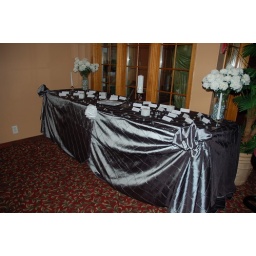
guest book table in silver linen